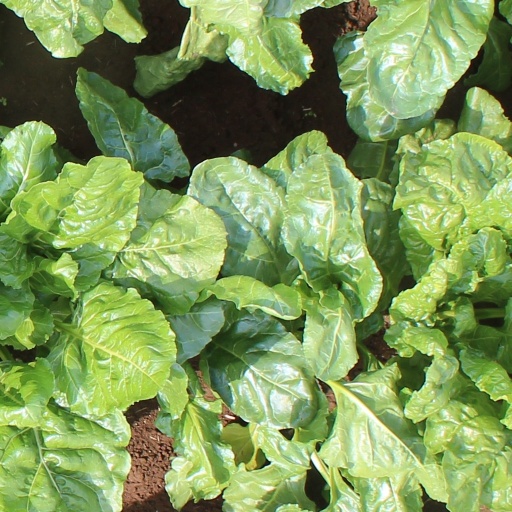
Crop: sugar beet